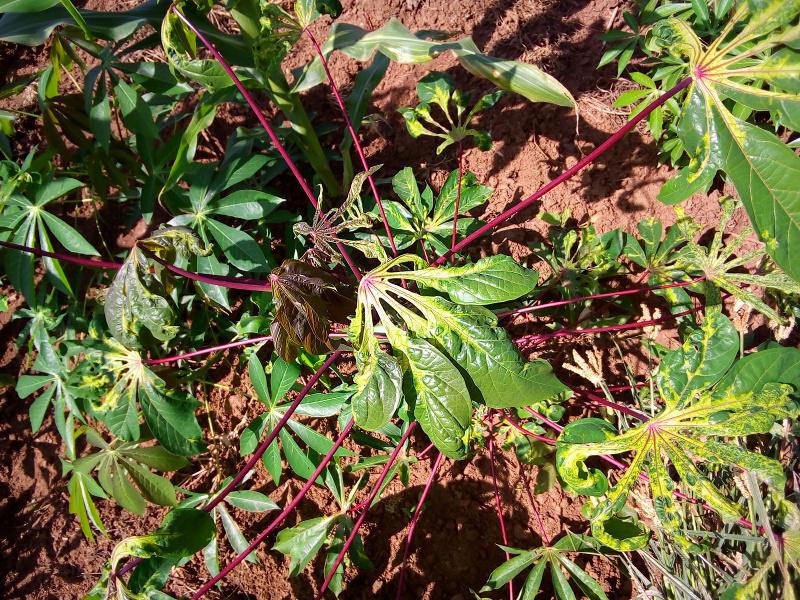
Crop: cassava
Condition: mosaic_disease